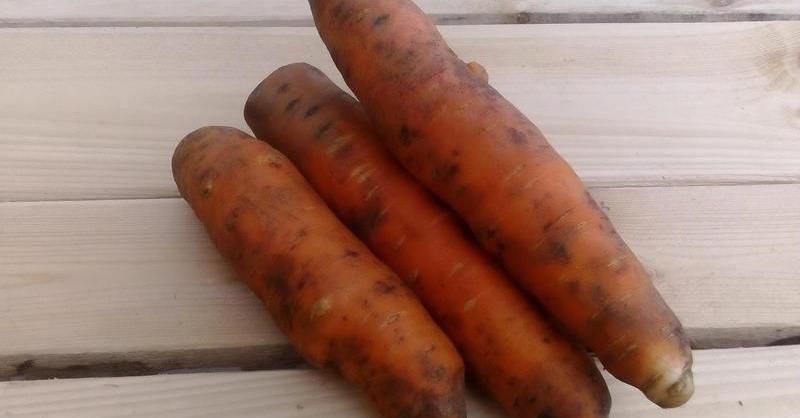
Plant: Carrot
Disease: carrot cavity spot